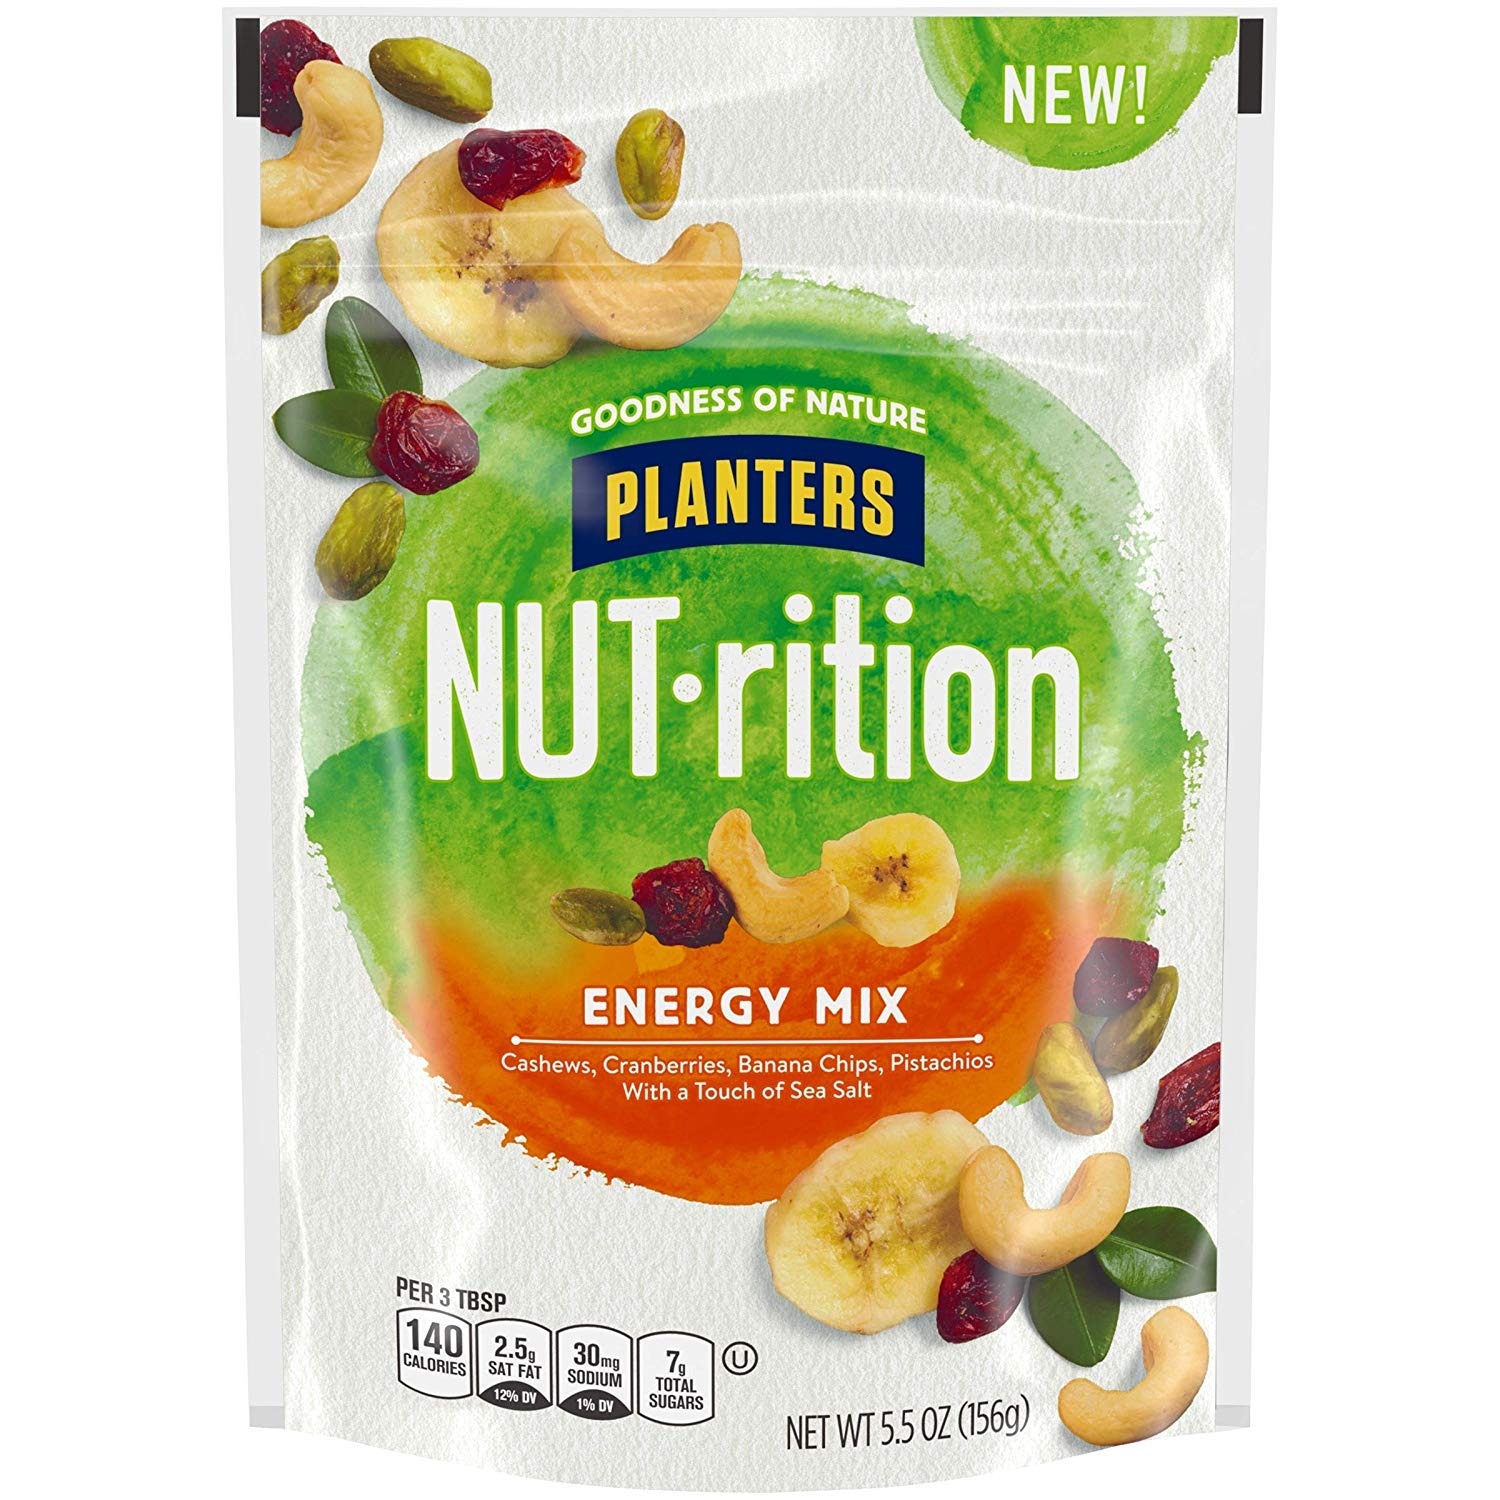
Item Name: NUTrition Energy Nut Mix (5.5 oz Bag) - PACK OF 3
Value: 16.5
Unit: Ounce

Price: 8.59